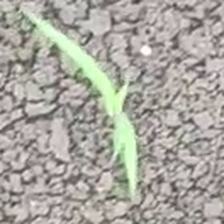
Weed species: Digitaria_SP_(Digitaria Sanguinalis )